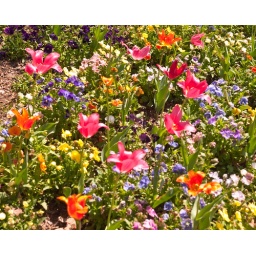
Spring flower bed of tulips and pansies in Matthews, NC.